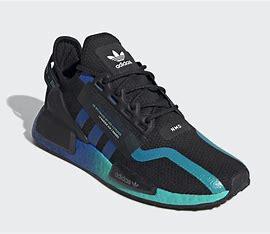
Brand: Adidas
Model: NMD R1 V2